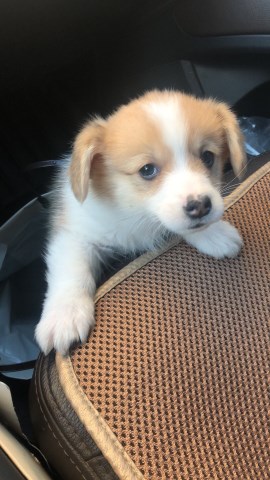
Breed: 2909-n000116-Cardigan